Ibach House

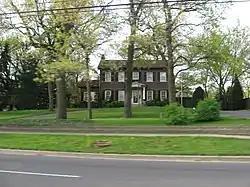
Ibach House, April 2012

Ibach House is a historic home located at Munster, Lake County, Indiana. It was built in 1924, and is a -story, five-bay, Colonial Revival style brick dwelling with a side-gable roof. It sits on a full basement of concrete block. It features a front portico supported by two Tuscan order columns and an attached sunroom.